Well-boat

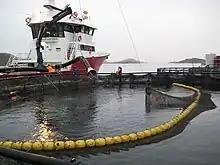
A modern well-boat picks up salmon at the Norwegian Aquaculture Center in Toft, Brønnøy Municipality, Norway.

A well-boat is a fishing vessel with a well or tank for the storage and transport of live fish. The term "well-boat" or "well smack" was first used in the 17th century. Before modern refrigeration methods, well-boats allowed for the delivery of live fish to port.